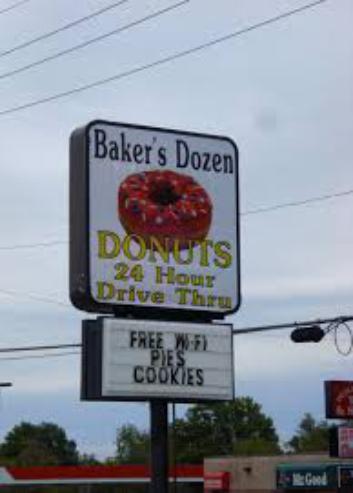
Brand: Baker's Dozen Donuts
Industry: Food